Olivia Newton-John

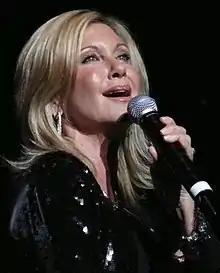
Newton-John, performing at the Sydney State Theatre in September 2008

Newton-John began 1980 by releasing "I Can't Help It" (No. 12 Pop, No. 8 AC), a duet with Andy Gibb from his "After Dark" album, and by starring in her third television special, "Hollywood Nights". Later that year, she appeared in her first film since "Grease" when she starred with Gene Kelly and Michael Beck in the musical fantasy "Xanadu". Although the film was a critical failure, its soundtrack (No. 4 Pop) was certified double platinum and scored five top 20 singles on the "Billboard" Hot 100. Newton-John charted with "Magic" (No. 1 Pop, No. 1 AC), "Suddenly" with Cliff Richard (No. 20 Pop, No. 4 AC) and the title song "Xanadu" with the Electric Light Orchestra (No. 8 Pop, No. 2 AC). [ELO also charted with "I'm Alive" (No. 16 Pop, No. 48 AC) and "All Over the World" (No. 13 Pop, No. 46 AC).]